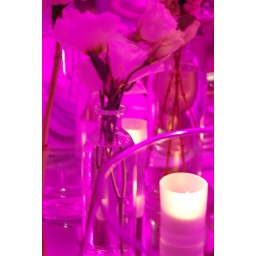
Centrepiece of table in pink